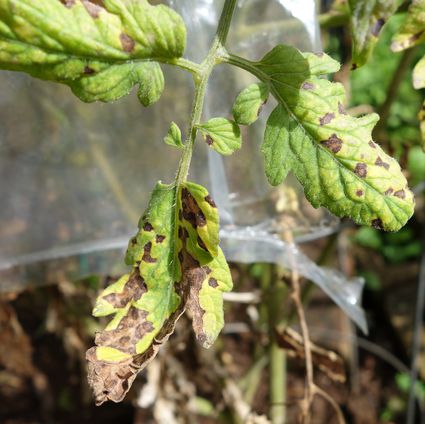
Labels: Tomato Septoria leaf spot, Tomato Septoria leaf spot, Tomato Septoria leaf spot